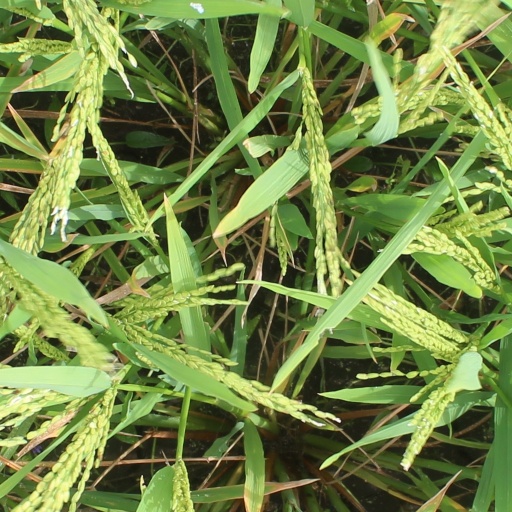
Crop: rice